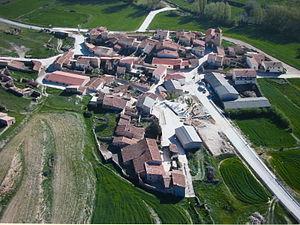
Aguatón est une commune d’Espagne, dans la province de Teruel, communauté autonome d'Aragon comarque de Teruel